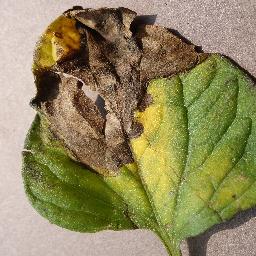
Label: Tomato___Late_blight